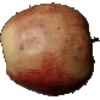
Label: red_apple